Vestbygd, Agder

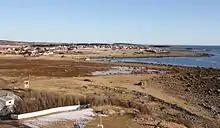
View of Vestbygd

The village has a population (2015) of 1,123 which gives the village a population density of .